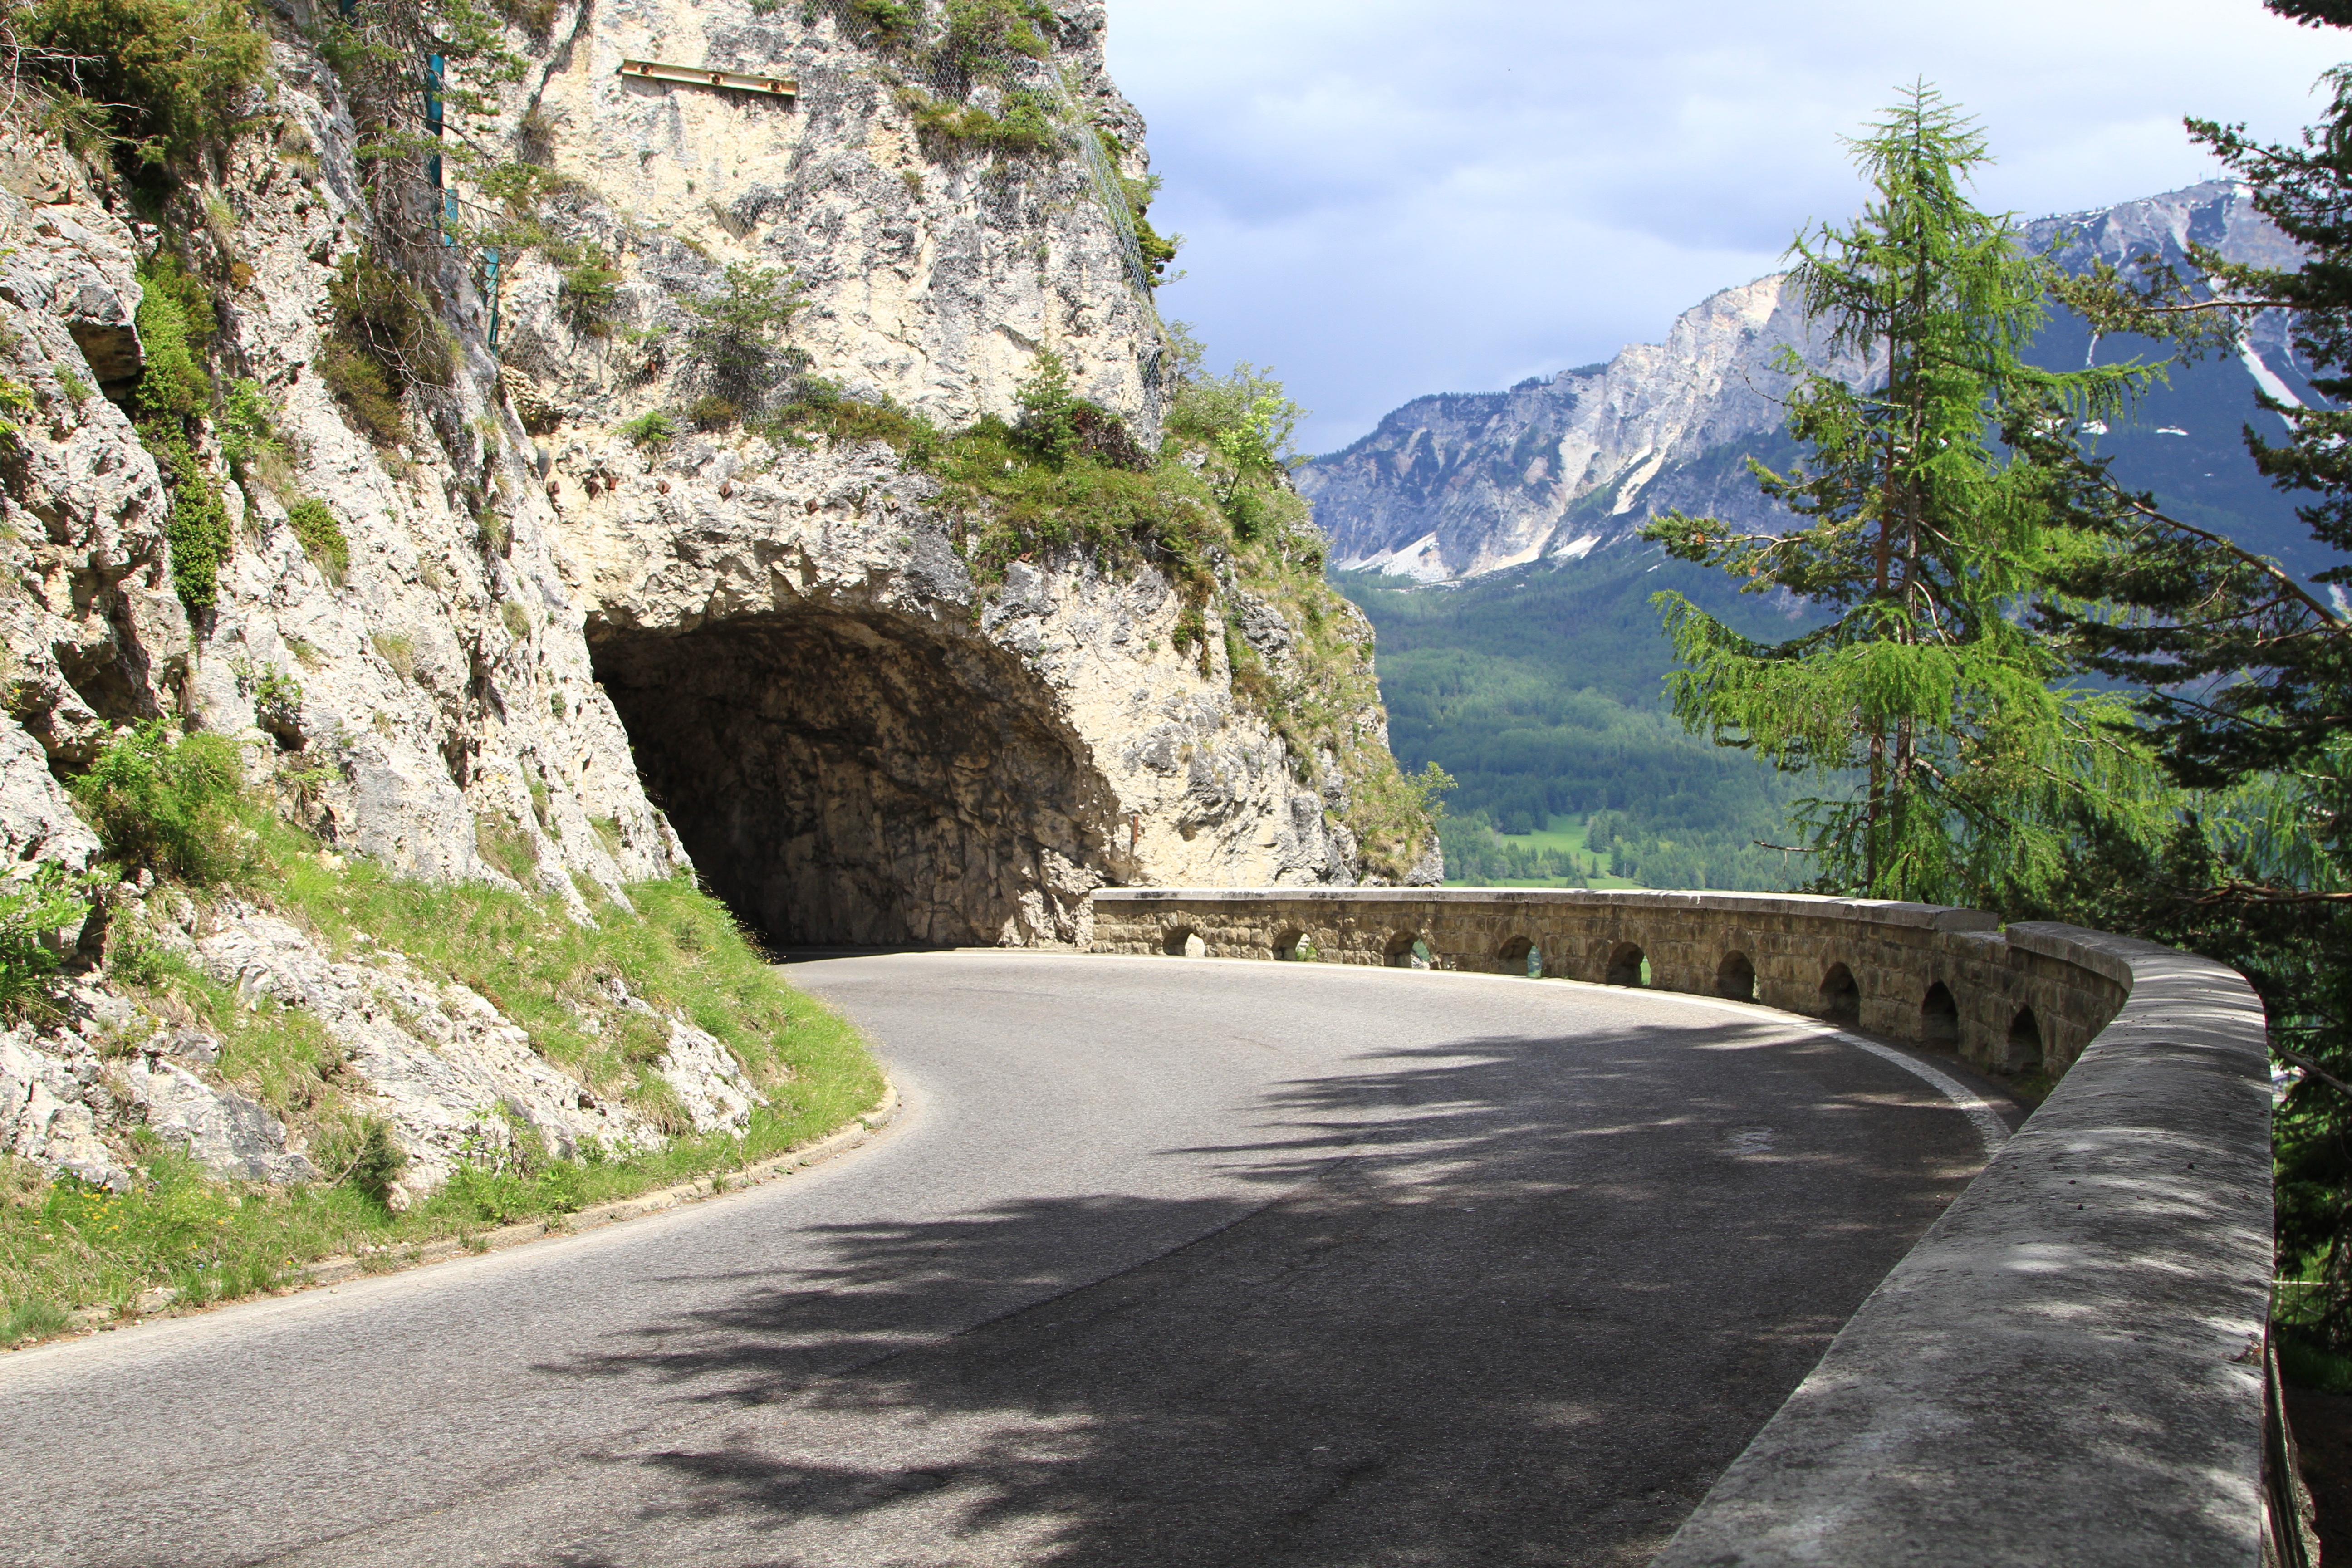
mountain, trail, valley, mountain range, italy, canyon, terrain, infrastructure, ravine, wadi, dolomites, landform, south tyrol, mountain pass, cortina d ampezzo